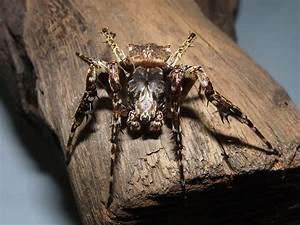
spider